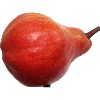
Label: red_pear